Middle Hesse

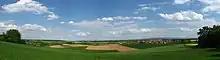
The Lumda Plateau – view of Bernsfeld

Middle Hesse is geomorphologically a mix of uplands and valley depressions, originally shaped by volcanism. The valley of the Lahn, including the natural regions of the Upper Lahn Valley, Marburg-Gießen Lahn Valley, Weilburg Lahn Valley region and Limburg Basin, bisects the region down the centre. Of the highlands on both sides of the river valley, only the Vogelsberg (to its left) and the Gladenbach Uplands (to its right) lie entirely within Middle Hesse. Of the others, only the northern part of the Eastern Hintertaunus in the Taunus, the eastern part of the Westerwald, almost to its highest point, and the (south-)east slopes of the Rothaar at the Kalteiche, including the Haincher Heights and Sackpfeife, are actually within Middle Hesse.